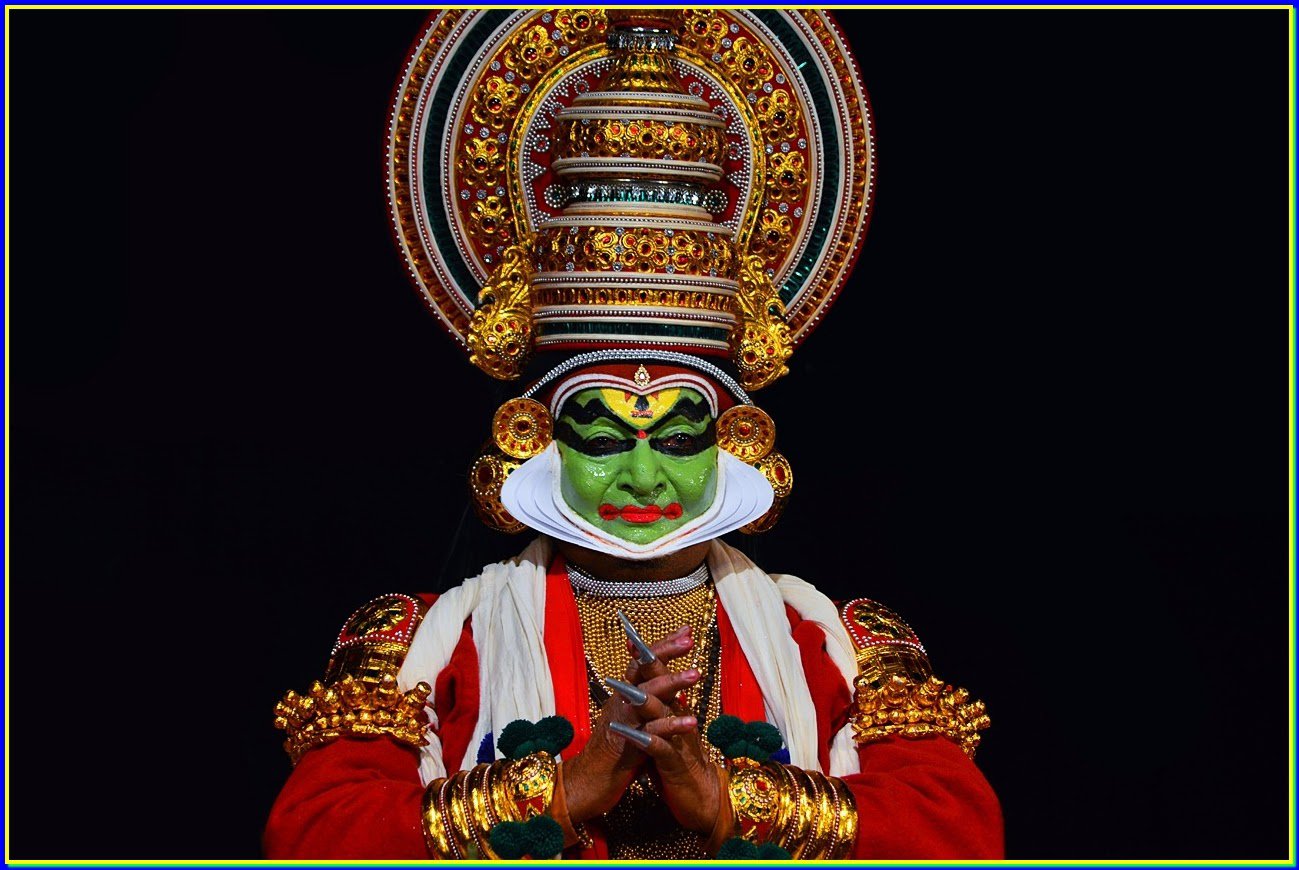
Dance form: kathakali